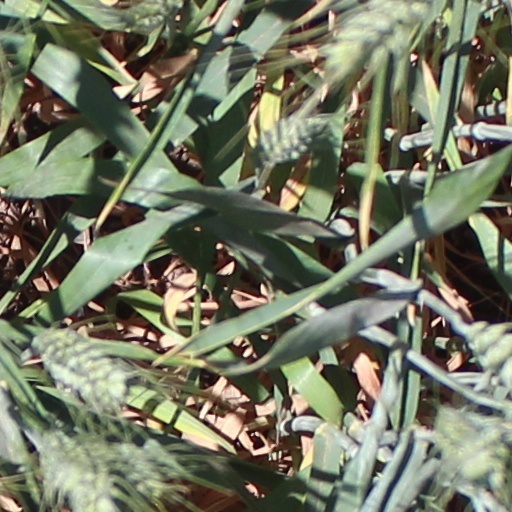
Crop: wheat